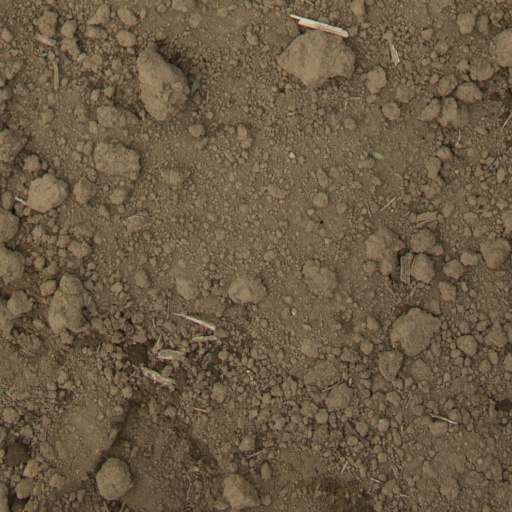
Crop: Jerusalem artichoke